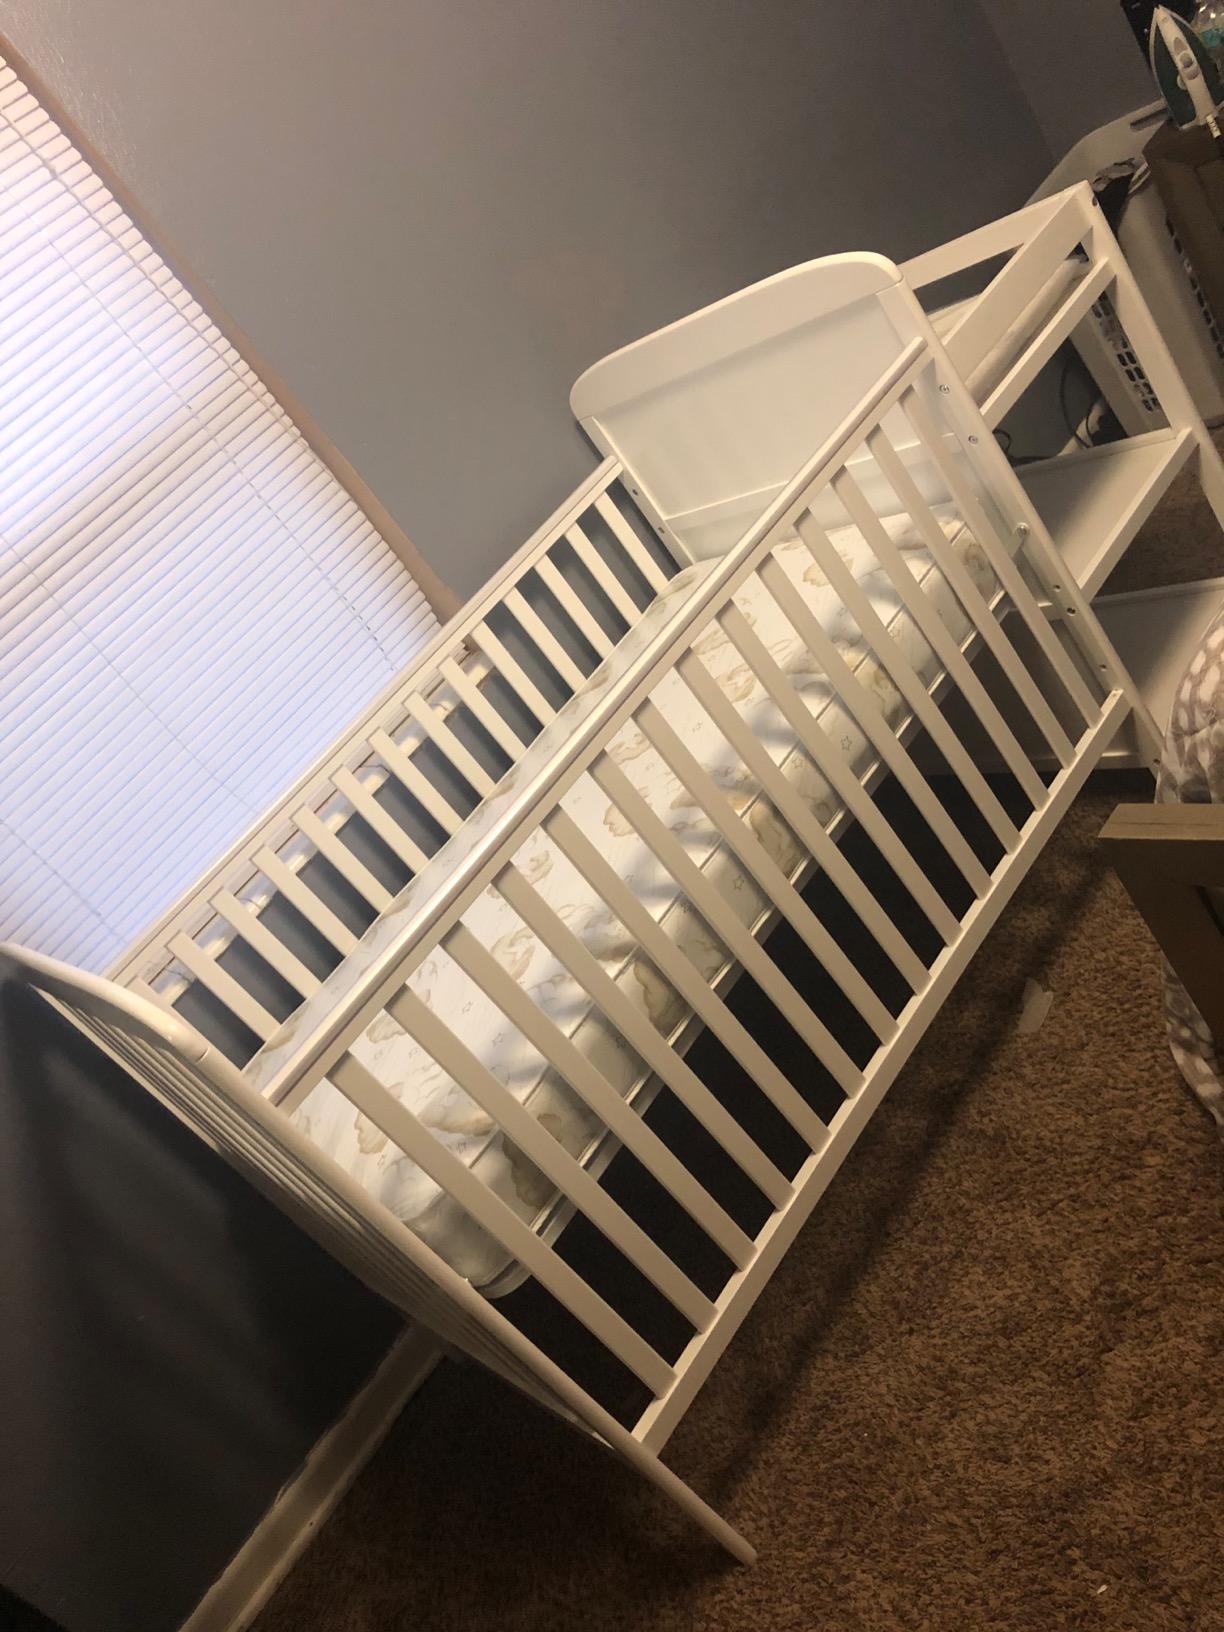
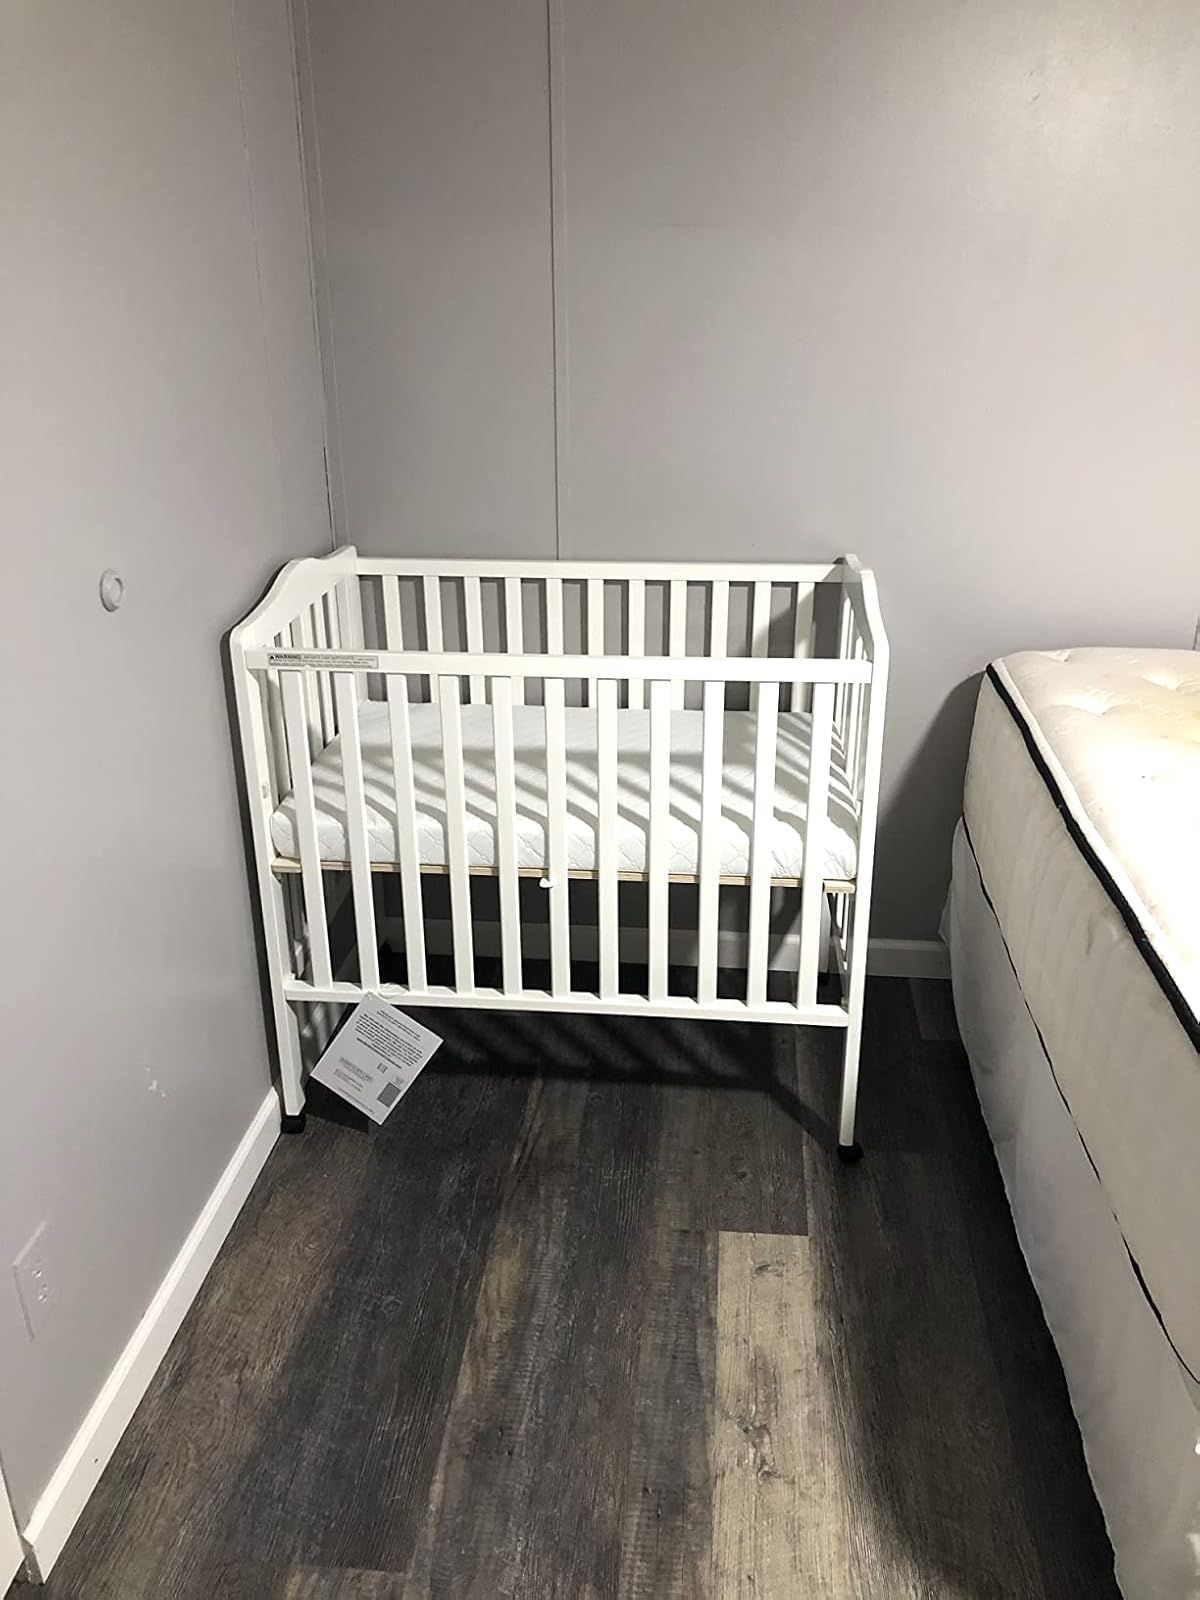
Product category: products_crib
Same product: no